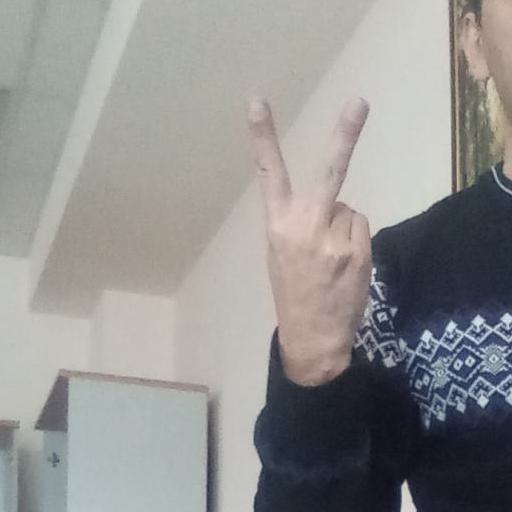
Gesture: peace_inverted